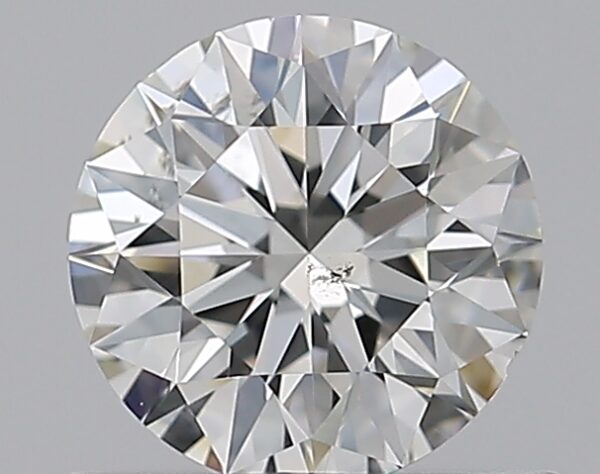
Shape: round
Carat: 0.7
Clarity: SI1
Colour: I
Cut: EX
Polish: EX
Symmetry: EX
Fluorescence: N
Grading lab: GIA
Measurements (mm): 5.67 x 5.7 x 3.55